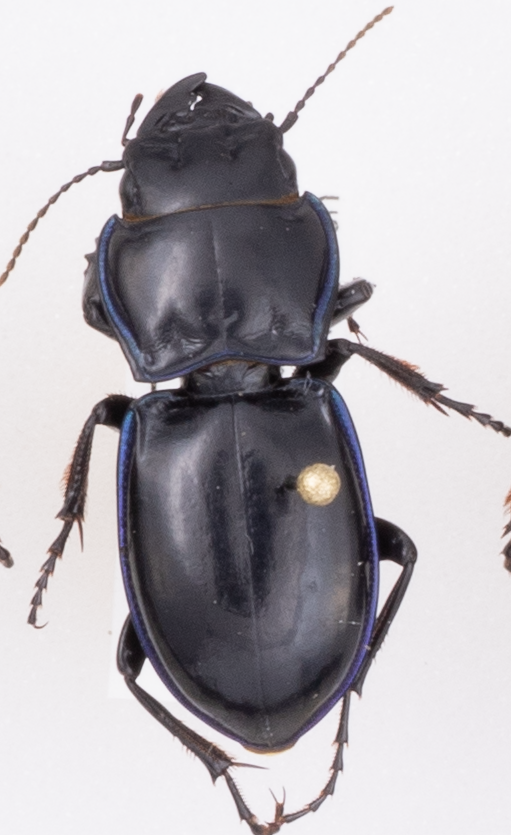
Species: Pasimachus elongatus
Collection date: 2018-07-19
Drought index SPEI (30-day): -0.9
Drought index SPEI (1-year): -0.1
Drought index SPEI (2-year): -0.46